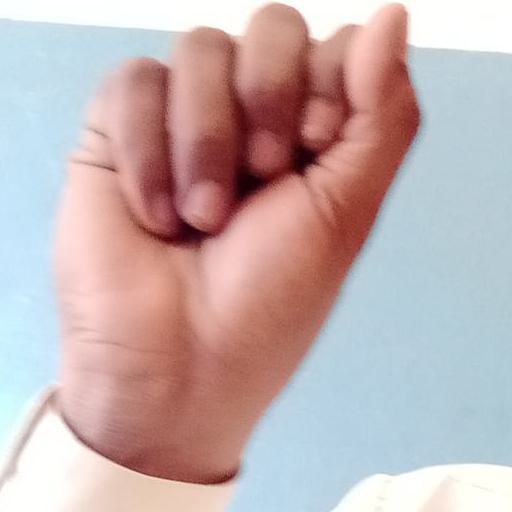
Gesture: fist